Brian Estridge

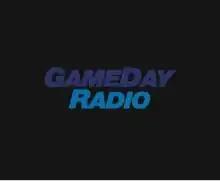
Gameday Radio logo (2017–18)

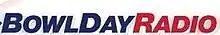
Bowlday Radio logo (2019)

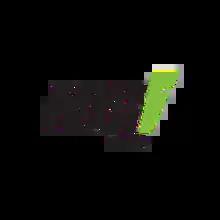
First Team Radio logo (2020–present)

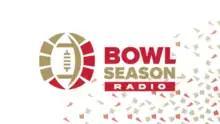
Bowl Season Radio Presented by First Team logo (2021–present)

In 2017 RedVoice teamed up with Pikewood Sports and broadcast their college bowl games under the name Gameday Radio. They also doubled their bowl production by adding the Famous Idaho Potato Bowl, the Frisco Bowl, the Gasparilla Bowl, and the Birmingham Bowl. Estridge himself acts as the play-by-play voice for the DFW Bowls when there aren't TCU conflicts. All games are produced by RedVoice, LLC and air across Premiere Radio Networks affiliates.